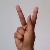
The image shows a hand gesture representing the letter 'K' in Indian Sign Language.